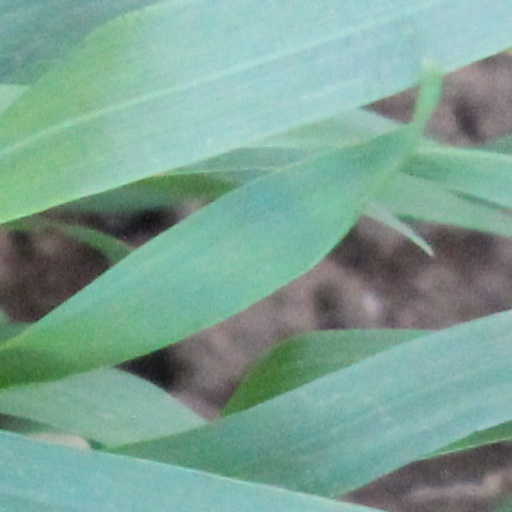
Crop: wheat